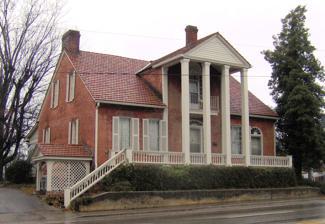
Building: Col. Gideon Morgan House
Country: United States of America
Year built: 1813
Historic house in Tennessee, United States United States historic place Col. Gideon Morgan House U.S. National Register of Historic Places The Col. Gideon Morgan House in 2010 Show map of Tennessee Show map of the United States Location 149 Kentucky St., Kingston, Tennessee Coordinates 35°52′20″N 84°30′59″W / 35.87222°N 84.51639°W / 35.87222; -84.51639 Area less than one acre Built 1810 ( 1810 ) Architectural style Federal NRHP reference No. 83003060 Added to NRHP January 27, 1983 The Col. Gideon Morgan House is a historic house in Kingston, Tennessee . Description and history The 2 + 1 ⁄ 2 -story house was built from 1810 to 1813. It was designed in the Federal architectural style . It has been listed on the National Register of Historic Places since January 27, 1983. References